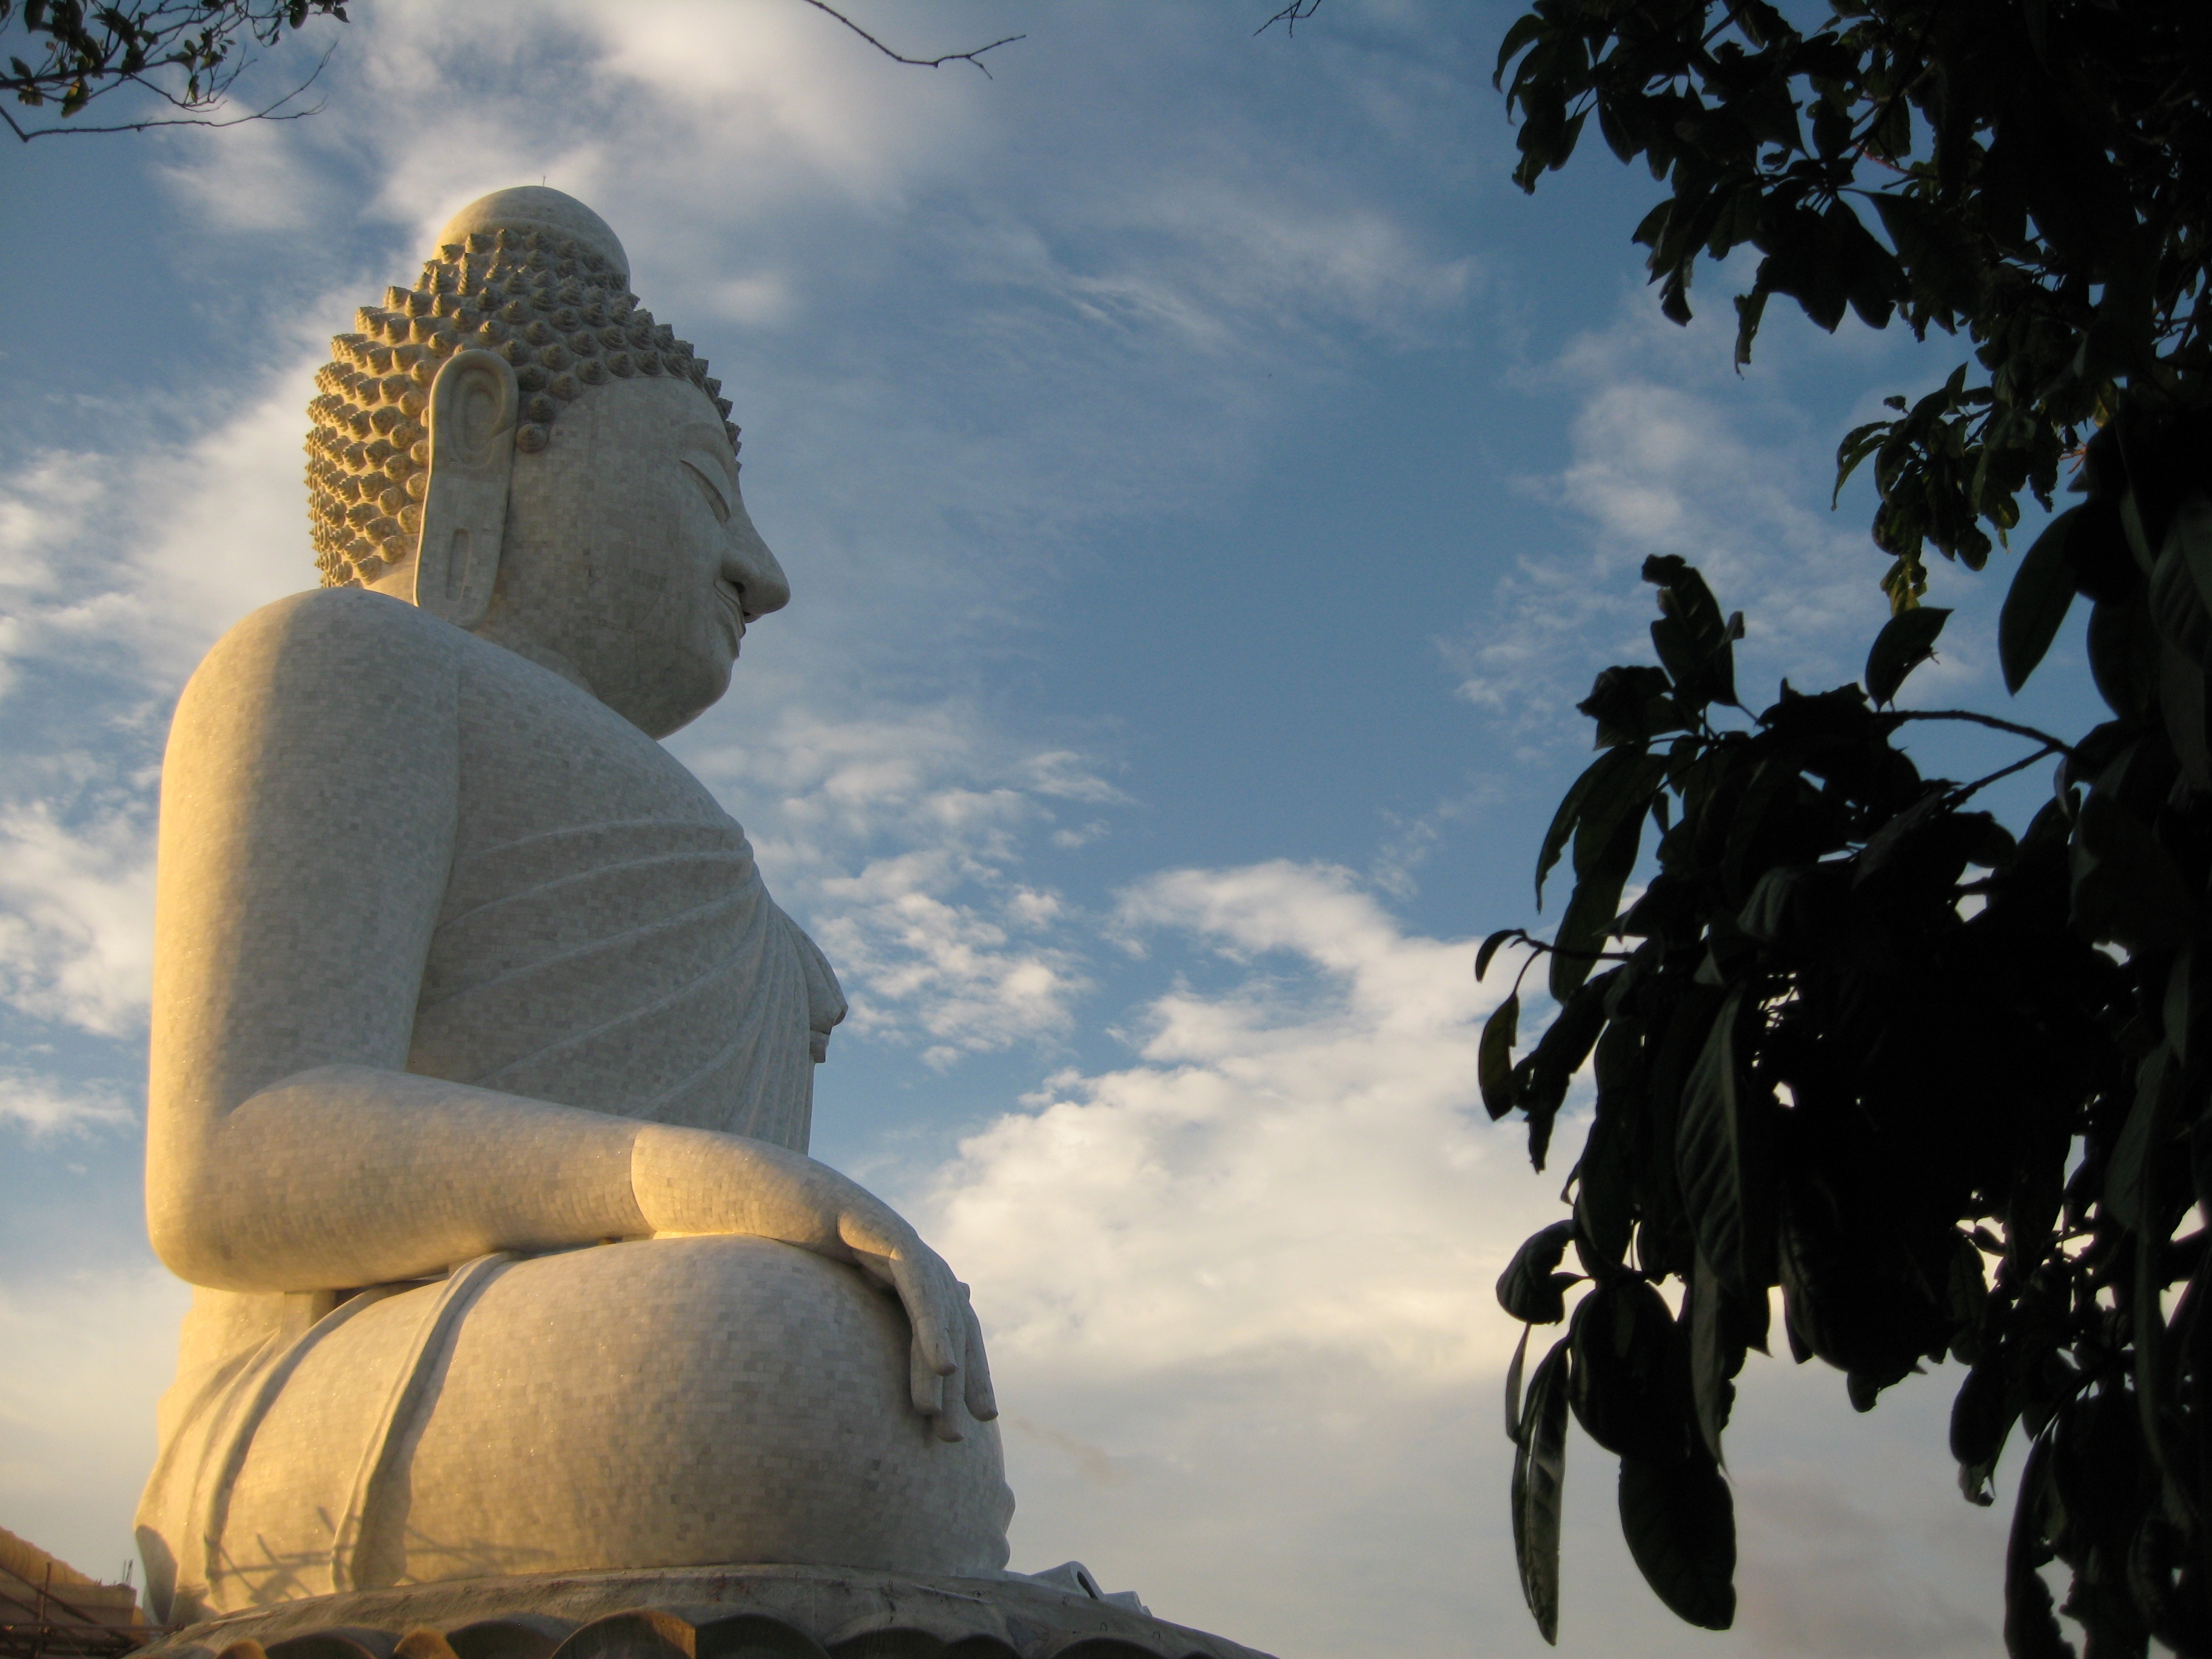
sky, sunlight, monument, statue, buddhist, buddhism, religion, asia, thailand, sculpture, art, temple, buddha, thai, phuket